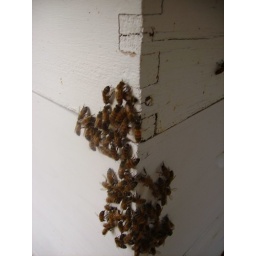
The girls hanging around outside their home after we've finished.